Minami-hatogaya Station

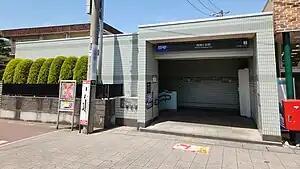
Minami-hatogaya Station No.1 entrance in May 2023

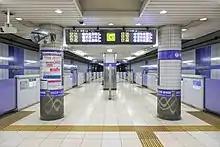
The platforms in 4 December 2022

Minami-hatogaya Station is served by the 14.6 km Saitama Rapid Railway Line, which extends from in Kita, Tokyo to in Midori-ku, Saitama, and lies 4.3 km from the starting point of the line at Akabane-iwabuchi. The majority of services on the line continue southward onto the Tokyo Metro Namboku Line to and on the Tokyu Meguro Line to in Kanagawa Prefecture.